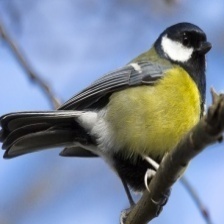
Species: PARUS MAJOR
Scientific name: PARUS MAJOR
ImageNet parent category: chickadee